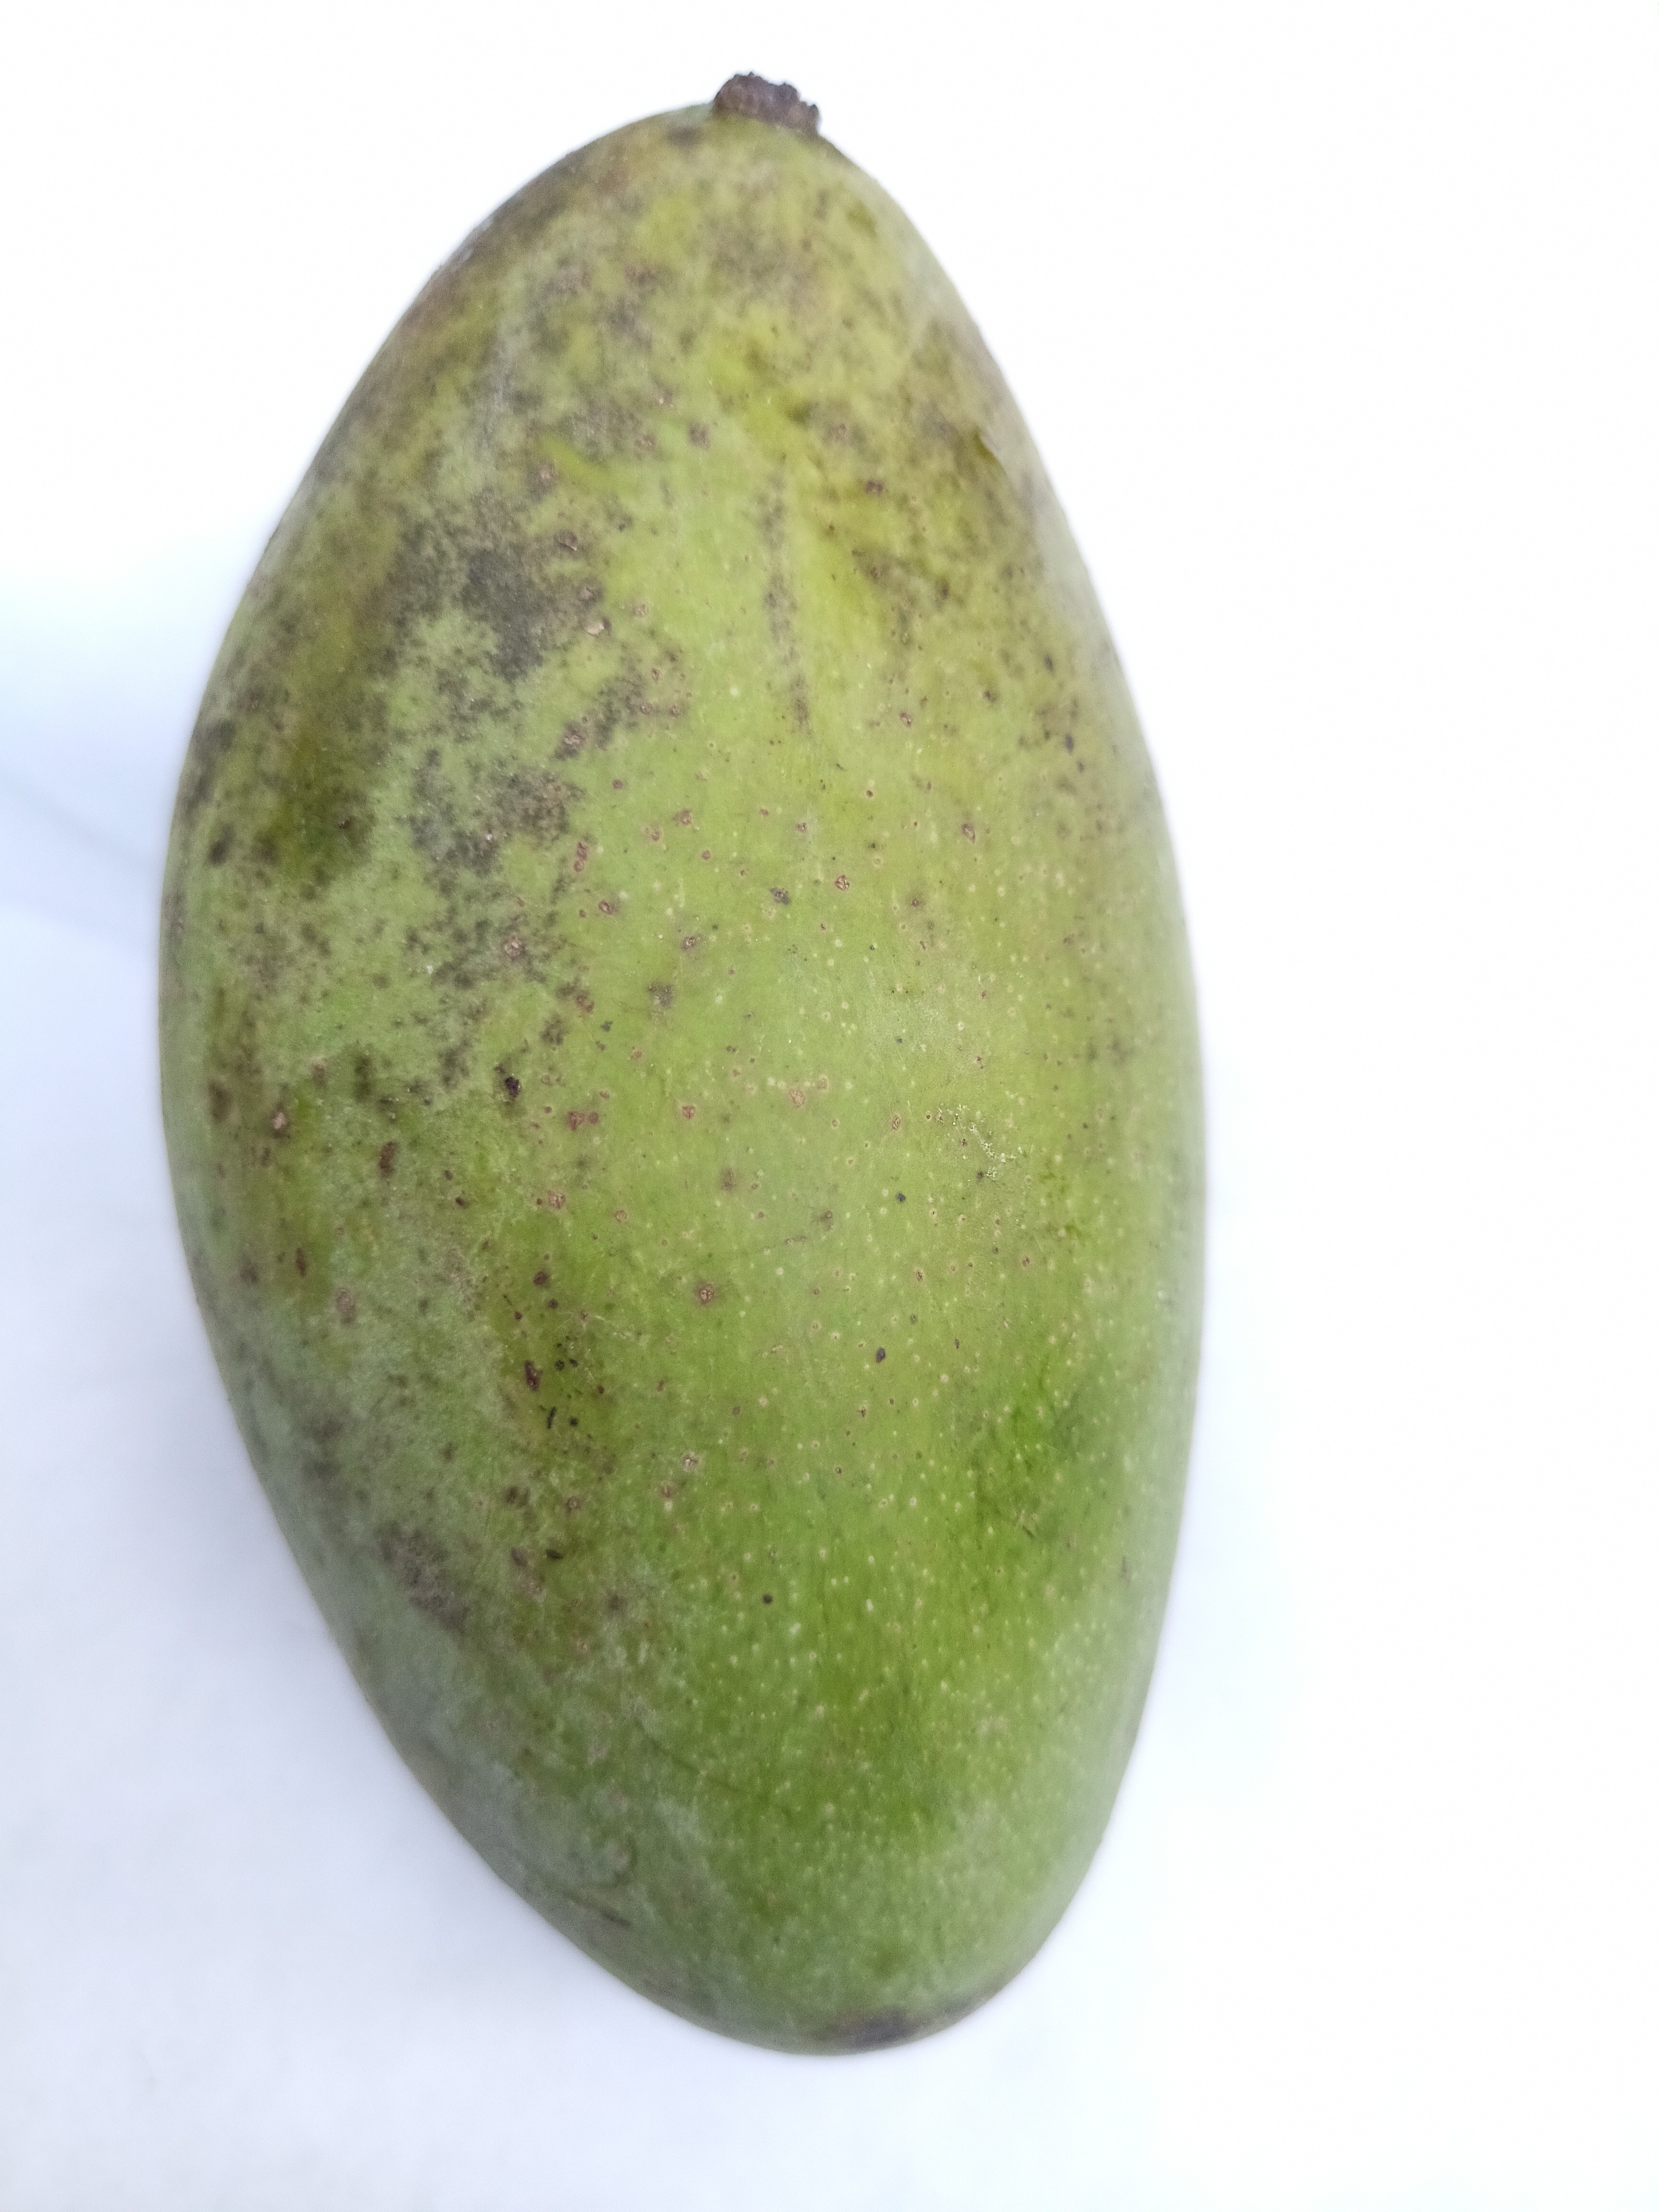
Mango variety: Amrapali